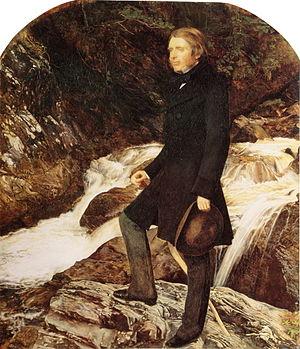
La chaire Slade, destinée à l'enseignement des beaux-arts en Grande-Bretagne, fut fondée en 1869 dans trois universités différentes : Oxford, Cambridge et Londres. Quelques-uns des plus grands noms de l'histoire de l'art, britanniques ou étrangers, s'y sont succédé : John Ruskin, Kenneth Clark, John Pope-Hennessy, Anthony Blunt, Anita Brookner, Pierre Rosenberg, entre autres.
Le préraphaélisme est un mouvement artistique né au Royaume-Uni en 1848. Ce mouvement tient la peinture des maîtres italiens du XVᵉ siècle, prédécesseurs de Raphaël, comme le modèle à imiter.
John Ruskin, né le 8 février 1819 à Bloomsbury à Londres, mort le 20 janvier 1900 à Coniston, est un écrivain, poète, peintre et critique d'art britannique.